Lemberg Castle

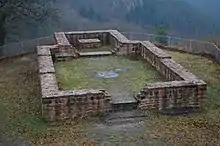
The chapel

Lemberg Castle is a medieval castle on the territory of Lemberg in the county of Südwestpfalz in the German state of Rhineland-Palatinate.